DB Class E 410

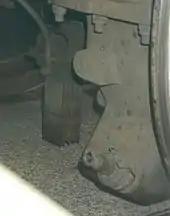
Contact brush similar to the one installed on DB 184 locomotives.

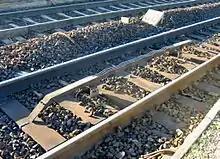
The "crocodile" for signal repetition at the machine.

Having to run on networks with different railway signaling systems, the locomotives were equipped with the in-car signal repetition systems used by the administrations concerned; in particular, the INDUSI discontinuous repetition system adopted by the German Federal Railways (DB), was joined by the French BRS system adopted by the French (SNCF), Luxembourg (CFL) and Belgian (SNCB) railways.